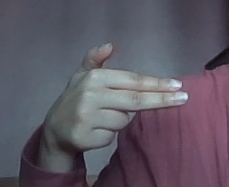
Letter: ghain